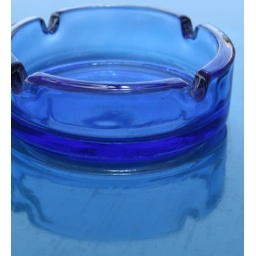
A photo taken in a bored moment in Sami, Kefalonia (Greece) of a blue glass ashtray on a blue glass cafe table.